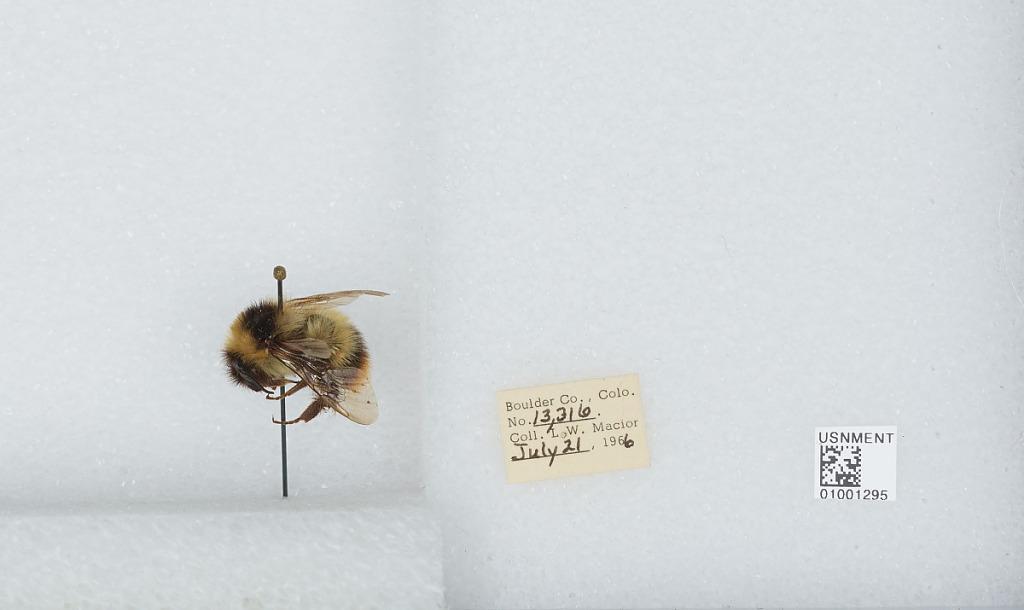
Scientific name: Bombus (Alpinobombus) balteatus Dahlbom
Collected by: L. Macior
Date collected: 1966-7-21
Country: United States
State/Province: Colorado
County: Boulder
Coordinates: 40.0275, -105.252